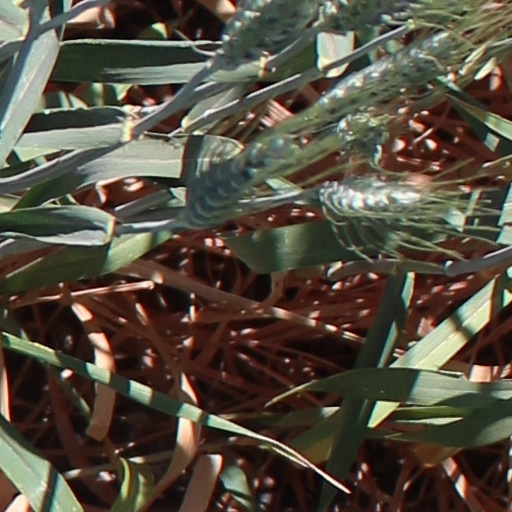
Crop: wheat